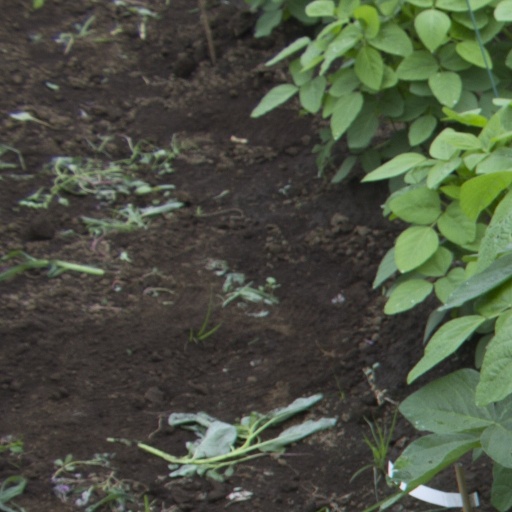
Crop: soybean